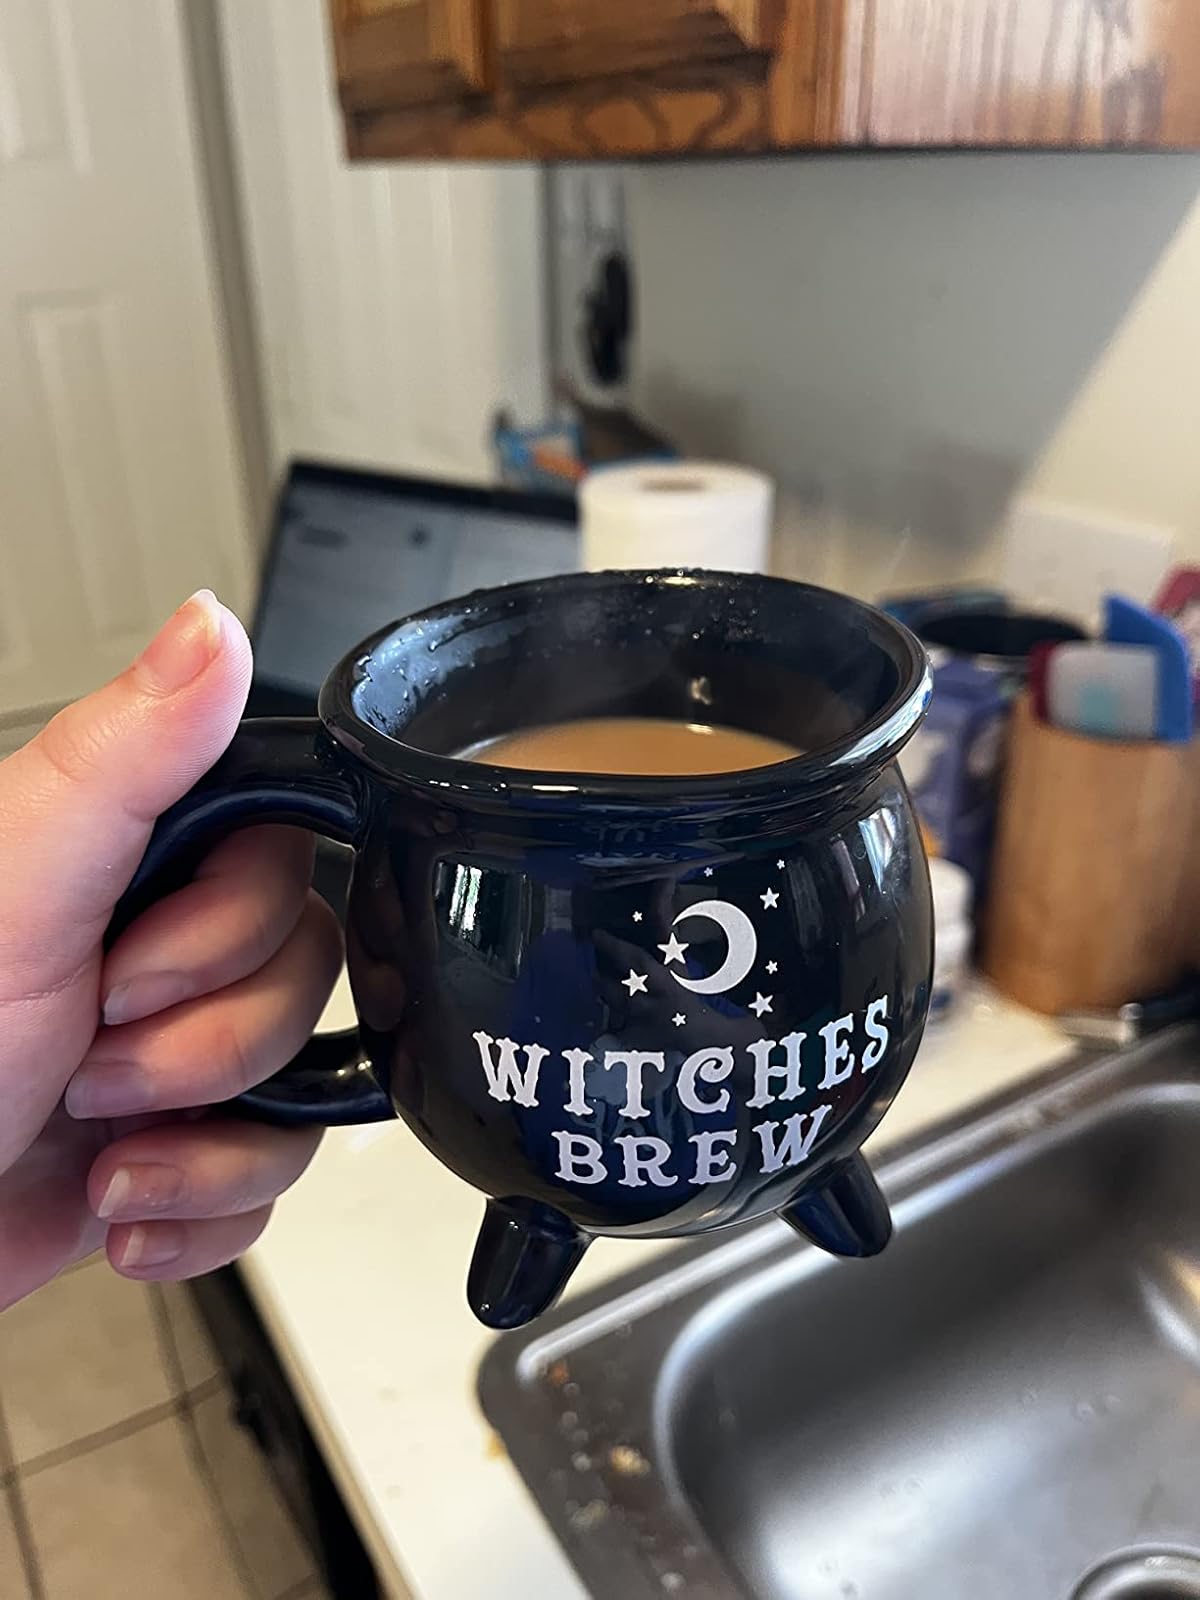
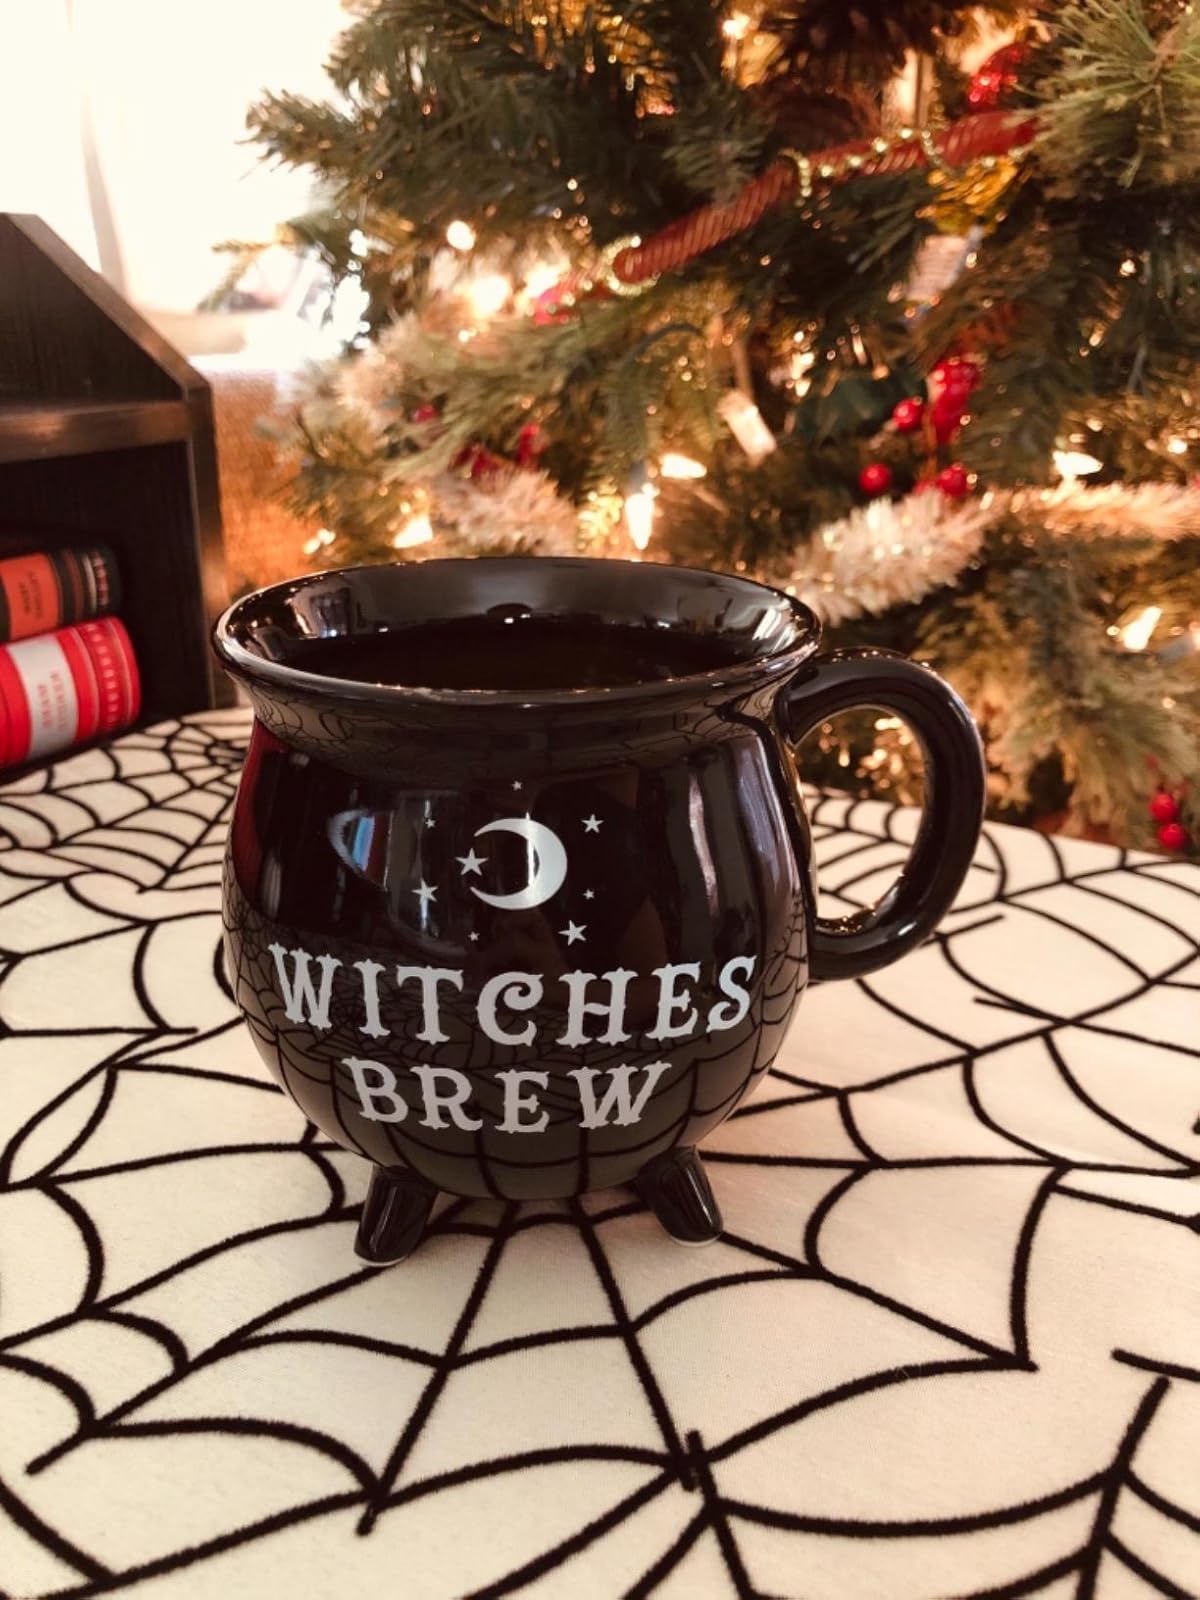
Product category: items_mug
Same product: yes